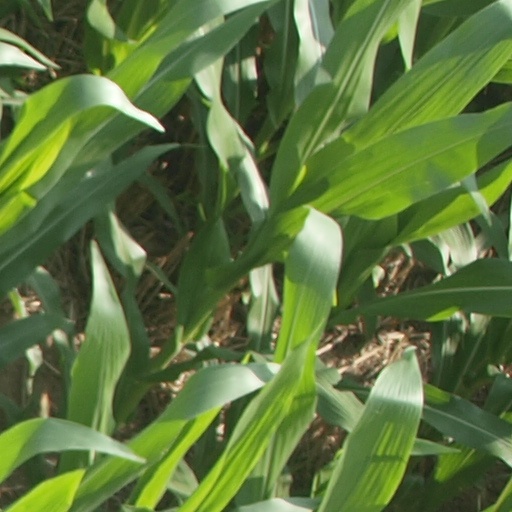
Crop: maize; corn